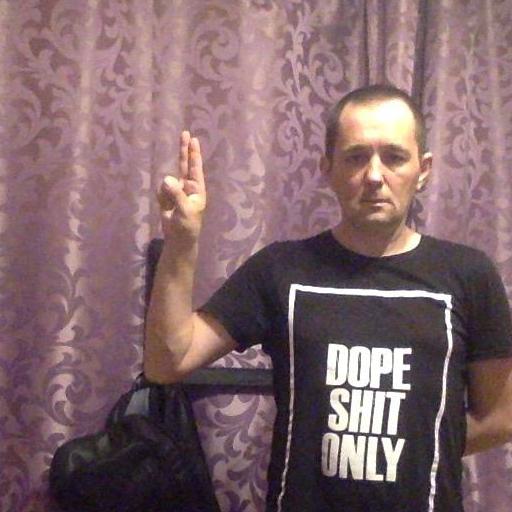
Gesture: two_up